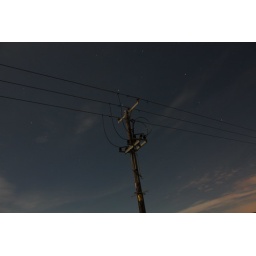
The telephone pole by the road between Brighstone and the sea.